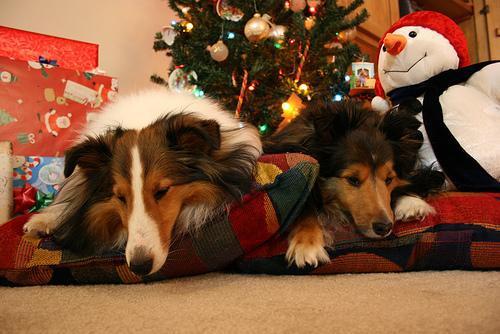
Shetland_sheepdog